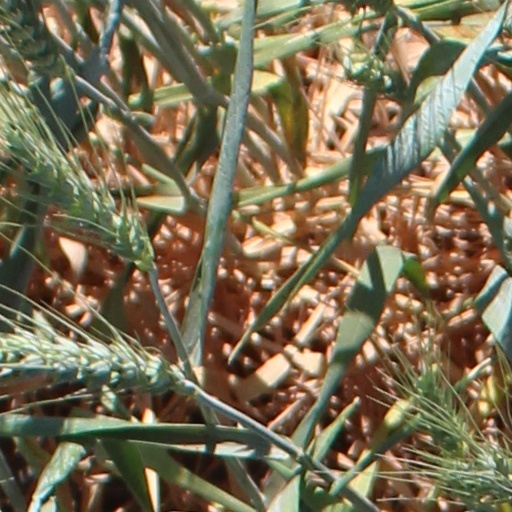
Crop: wheat